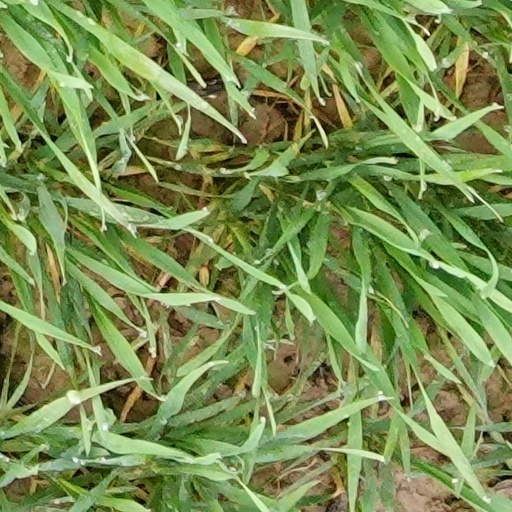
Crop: wheat